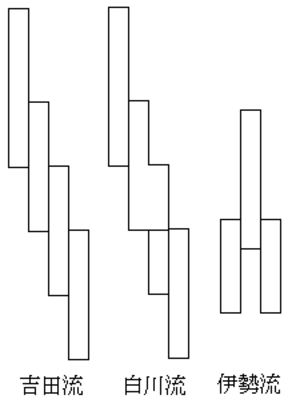
Un shide est une banderole de papier en forme de zigzag, souvent attachée à un shimenawa ou à un tamagushi, et utilisé dans des rituels shinto. Un de ces rituels populaires utilise un haraegushi, ou « baguette magique de foudre », orné de shide. Un prêtre shinto agite le haraegushi au-dessus d'une personne, d'un objet, ou d'un bien nouvellement acheté, tel un bâtiment ou une voiture. La baguette magique ondule à un rythme lent, mais avec suffisamment de force pour que les bandes de shide bruissent à chaque passage.